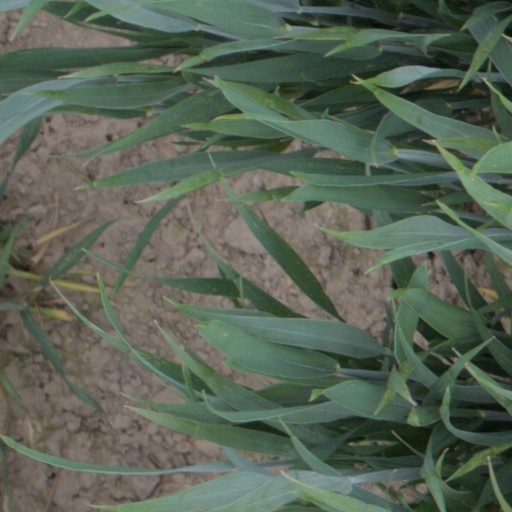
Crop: wheat